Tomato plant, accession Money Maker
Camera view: tilt-top (135 deg); turntable rotation: 150 degrees
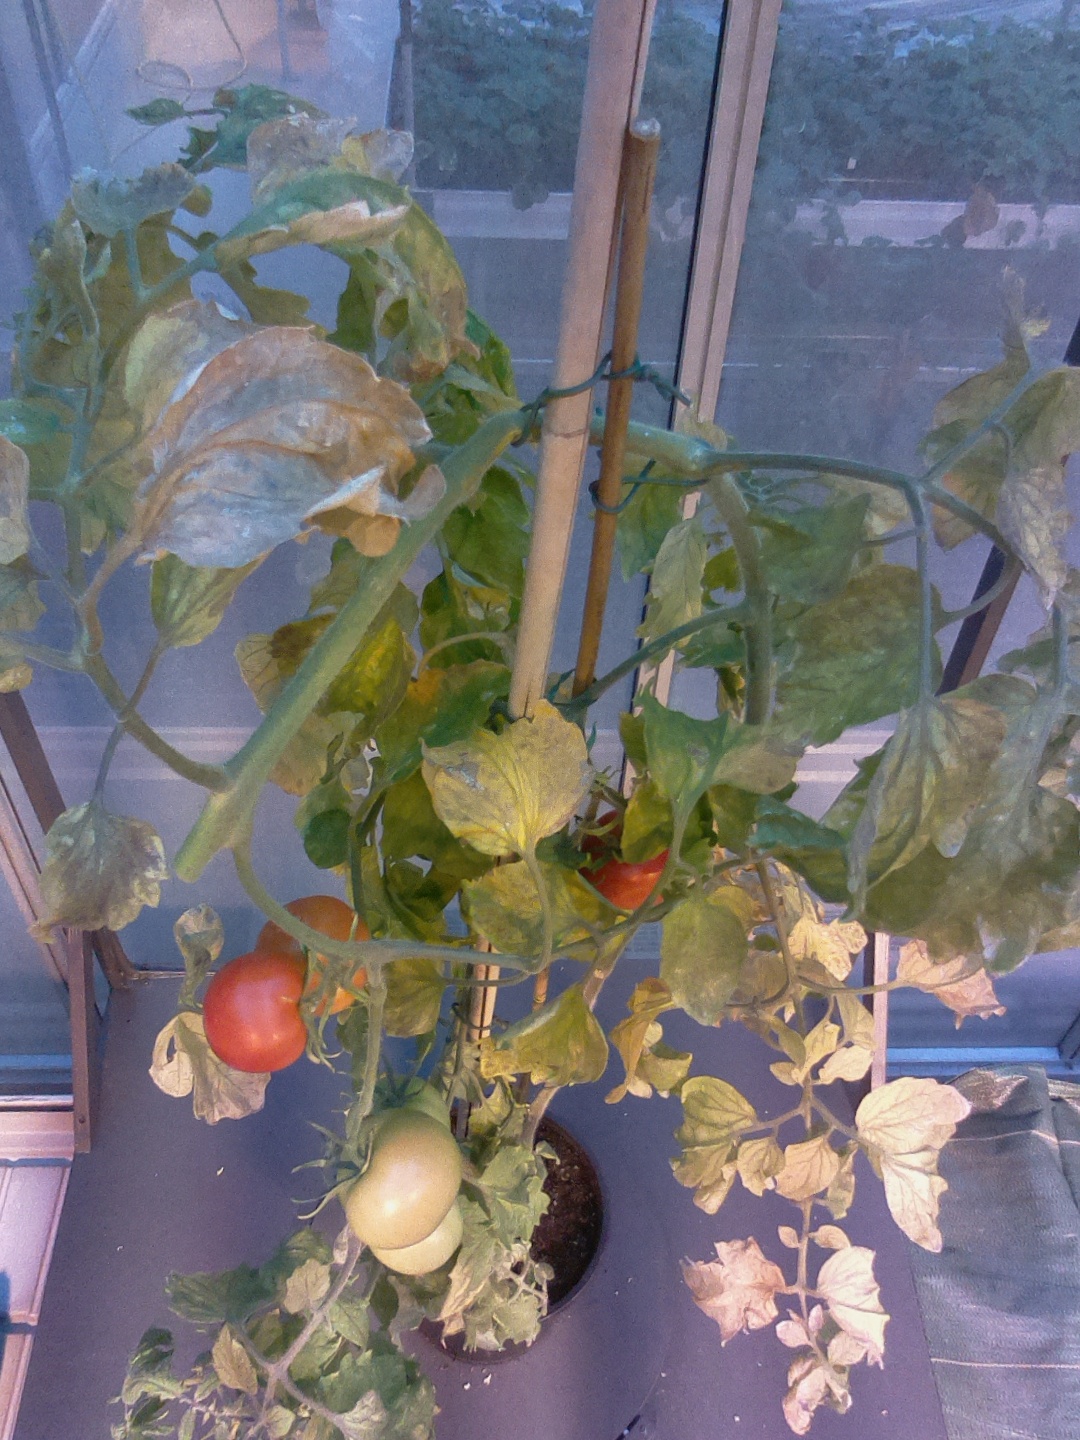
BBCH growth stage 84: 40%-50% of fruits show typical fully ripe color